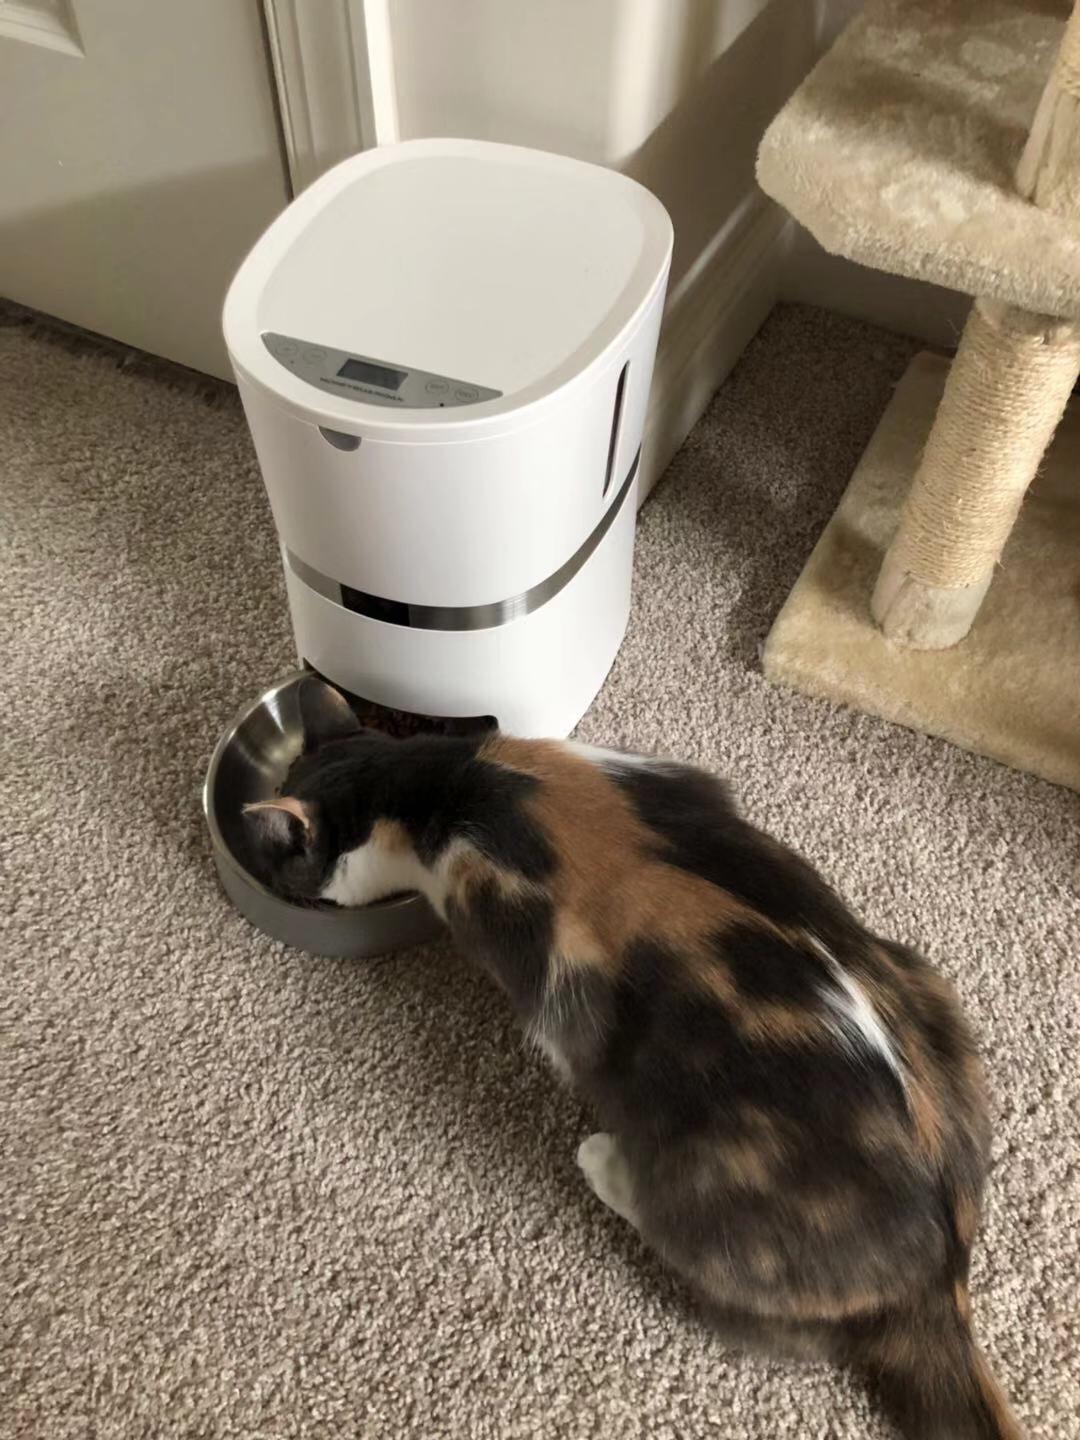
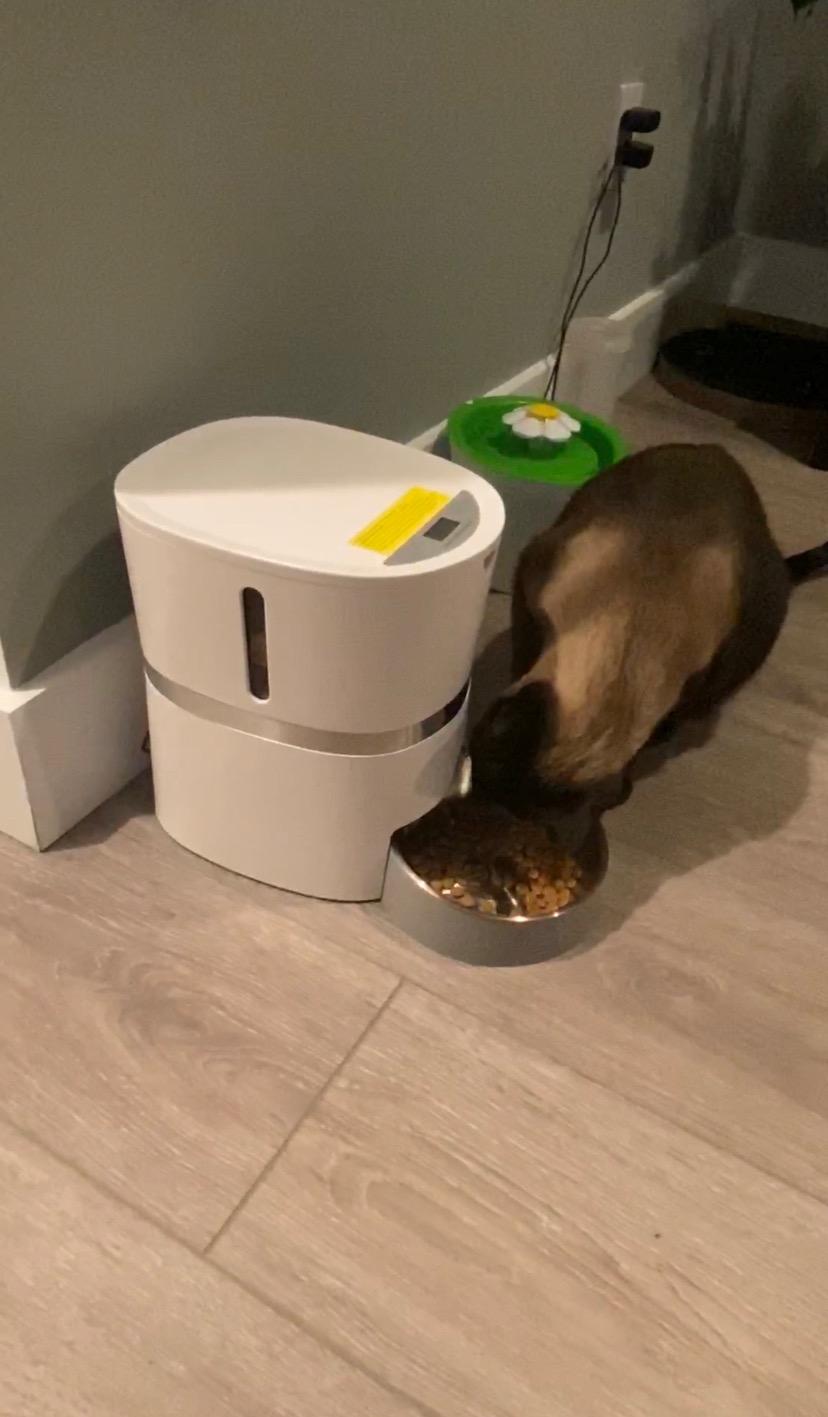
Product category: items_feeder
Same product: yes